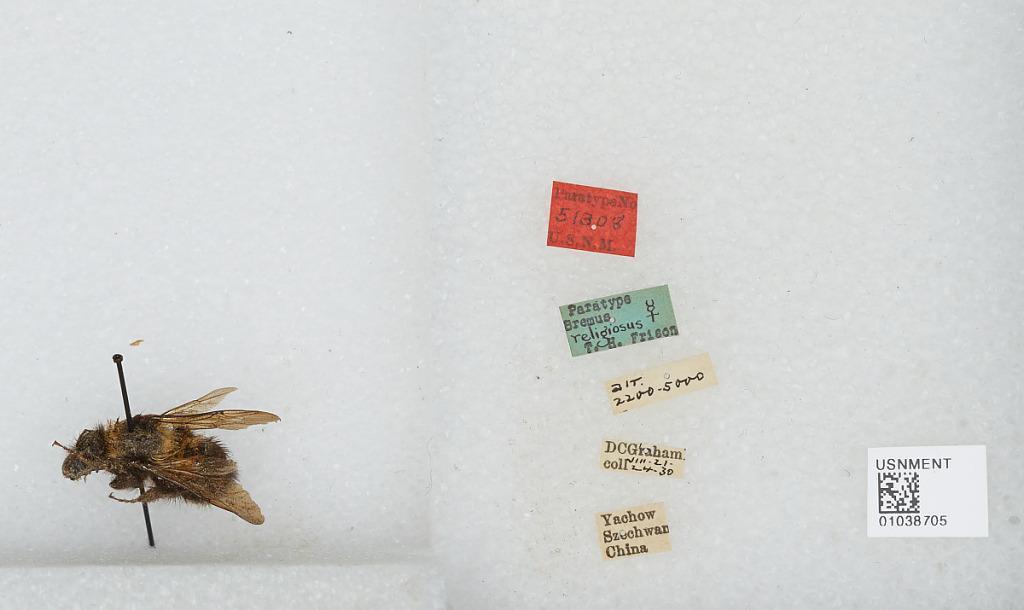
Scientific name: Bombus (Megabombus) religiosus (Frison)
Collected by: D. Graham
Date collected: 1930-8-21
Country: China
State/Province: Sichuan
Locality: Yachow